Christian Kabasele

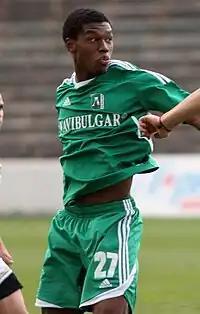
Kabasele playing for Ludogorets Razgrad in 2012

Christian Kabasele (born 24 February 1991) is a professional footballer who plays as a centre-back for Serie A club Udinese.